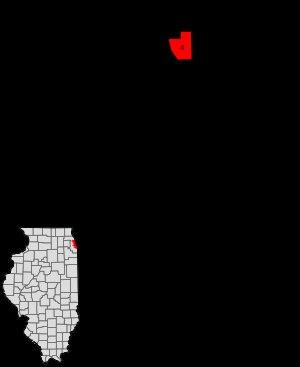
Lincoln Square est l'un des 77 secteurs communautaires de la ville de Chicago aux États-Unis. Situé dans le nord de la ville, il compte environ 44 000 habitants.